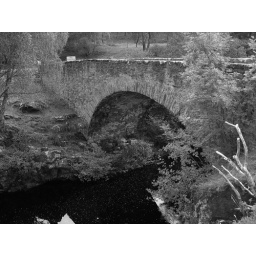
Scotland in black & white